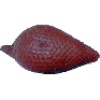
Label: Salak 1